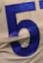
Number: 5